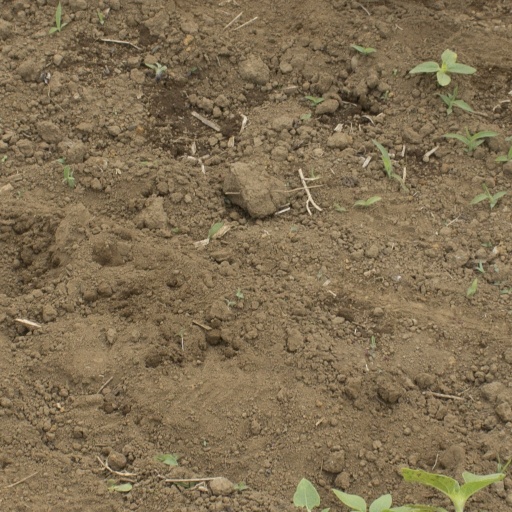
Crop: Jerusalem artichoke